Hurricane Norbert (2008)

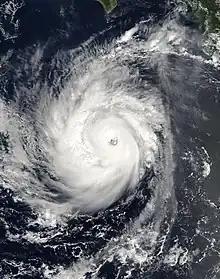
Hurricane Norbert at peak intensity on October 8

Hurricane Norbert is tied with Hurricane Jimena as the strongest tropical cyclone to strike the west coast of Baja California Sur in recorded history. The fifteenth named storm, seventh hurricane, and second major hurricane of the 2008 hurricane season, Norbert originated as a tropical depression from a tropical wave south of Acapulco on October 3. Strong wind shear initially prevented much development, but the cyclone encountered a more favorable environment as it moved westward. On October 5, the National Hurricane Center (NHC) upgraded the depression to Tropical Storm Norbert, and the system intensified further to attain hurricane intensity by October 6. After undergoing a period of rapid deepening, Norbert reached its peak intensity as a Category 4 on the Saffir–Simpson hurricane wind scale, with maximum sustained winds of and a minimum barometric pressure of . As the cyclone rounded the western periphery of a subtropical ridge over Mexico, it began an eyewall replacement cycle which led to steady weakening. Completing this cycle and briefly reintensifying into a major hurricane, a Category 3 or higher on the Saffir–Simpson hurricane wind scale, Norbert moved ashore Baja California Sur as a Category 2 hurricane late on October 11. After a second landfall at a weaker intensity the following day, the system quickly weakened over land and dissipated that afternoon.